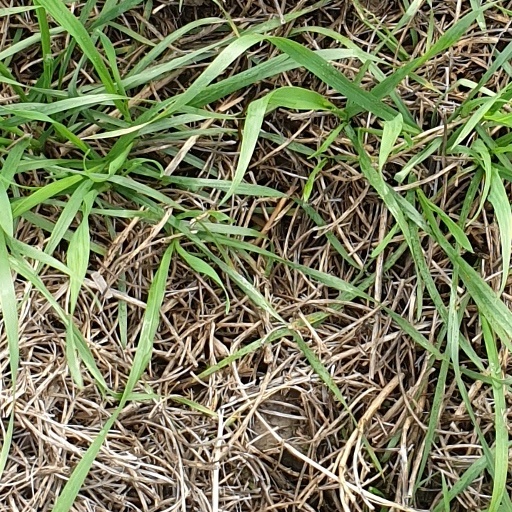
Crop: wheat